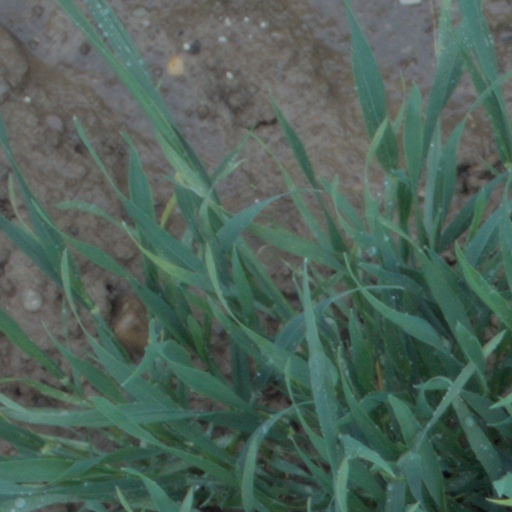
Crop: wheat